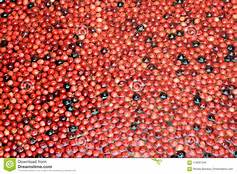
Label: others